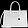
Label: Bag